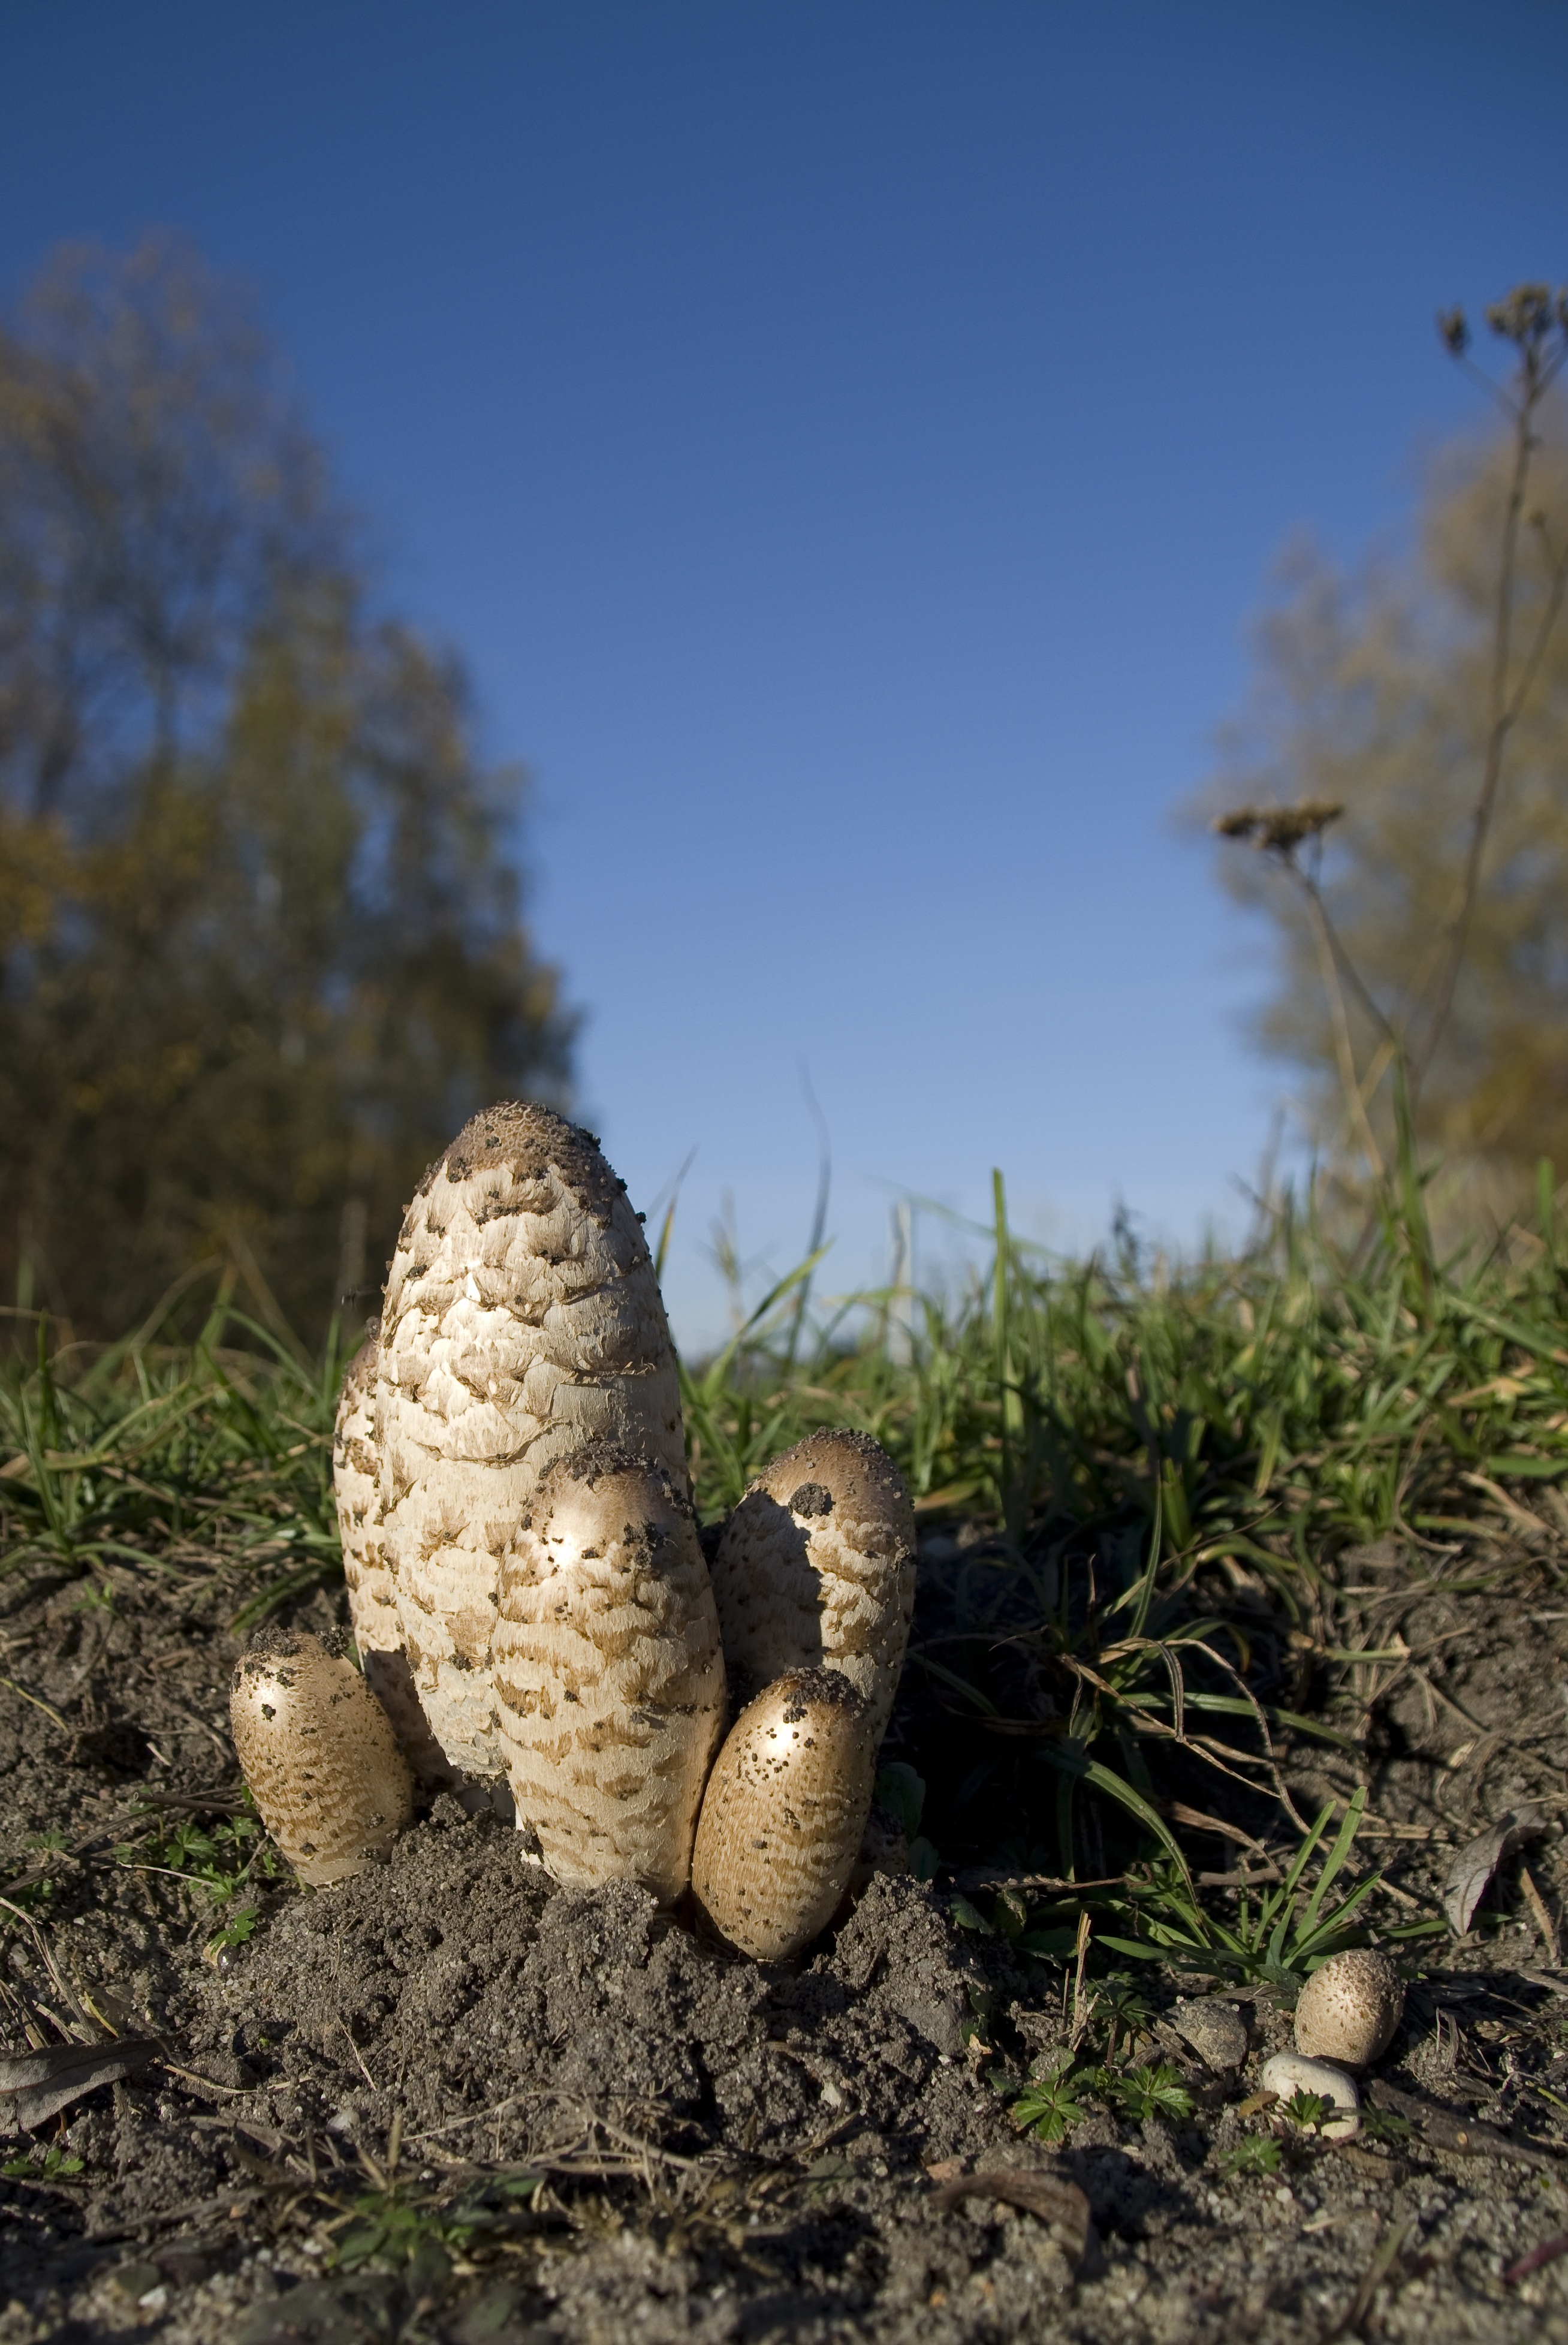
tree, nature, grass, leaf, flower, wildlife, autumn, soil, mushroom, flora, fauna, seasons, woodland, schopf comatus, grass family